La Cañada Flintridge, California

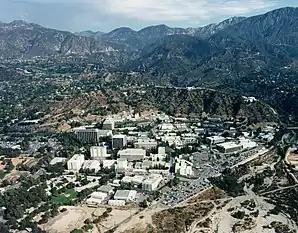
Jet Propulsion Laboratory in the upper Arroyo Seco and San Gabriel foothills, 2006

La Cañada Flintridge is governed by its city council, which has five members, each elected to overlapping four-year terms. Each year, the council selects one of its members to serve as mayor and another to serve as mayor pro-tem for terms of one year. The elections were held on March of odd-numbered years until 2017. Beginning in 2020, the elections are held during the California Primary elections. The council is aided by five commissions and two committees, each with its own area of responsibility. In addition, the council appoints the city manager, city attorney, city treasurer, and all members of its advisory bodies. It also serves as the governing board for the public improvement corporation, the redevelopment agency, the LCF Local Financing Authority, and Sanitation Districts No. 28 and No. 34.